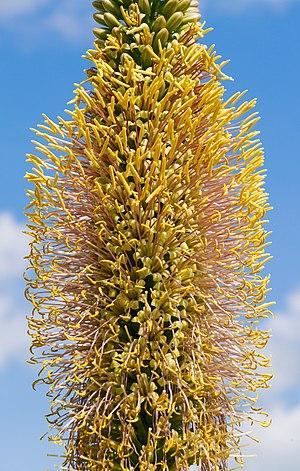
Agave filifera est une espèce de plantes à fleurs de la famille des Agavaceae originaire du centre du Mexique.